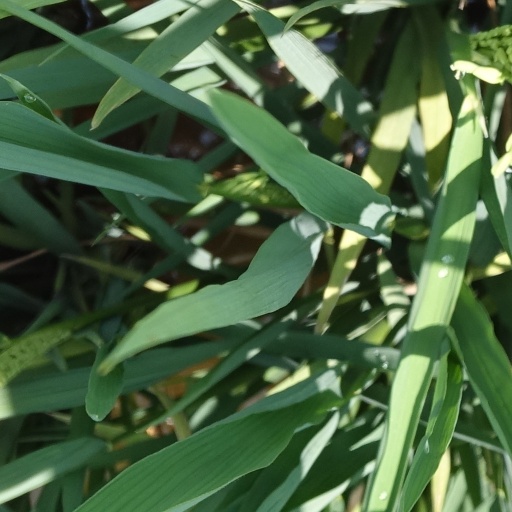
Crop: rice